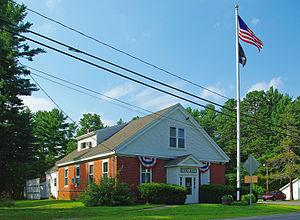
Lee est une municipalité américaine située dans le comté de Strafford, dans l'État du New Hampshire. Selon le recensement de 2010, elle compte 4 330 habitants.